Caskey (rapper)

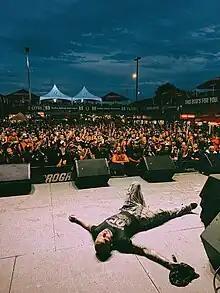
Caskey performing at Sturgis in 2023

Brandon Robert Caskey (born August 28, 1992), better known by the mononym Caskey, is an American rapper from Winter Springs, Florida. After years of independent releases, Caskey signed with Birdman's Cash Money Records, an imprint of Republic Records in August 2012 and made his first mainstream appearance on the label's compilation album, "Rich Gang" (2013). He was notably the first and only Caucasian rapper to be signed to the label.